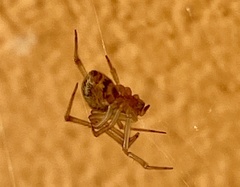
Species: Parasteatoda_tepidariorum